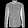
Label: Shirt